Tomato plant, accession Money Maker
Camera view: vertical (180 deg); turntable rotation: 30 degrees
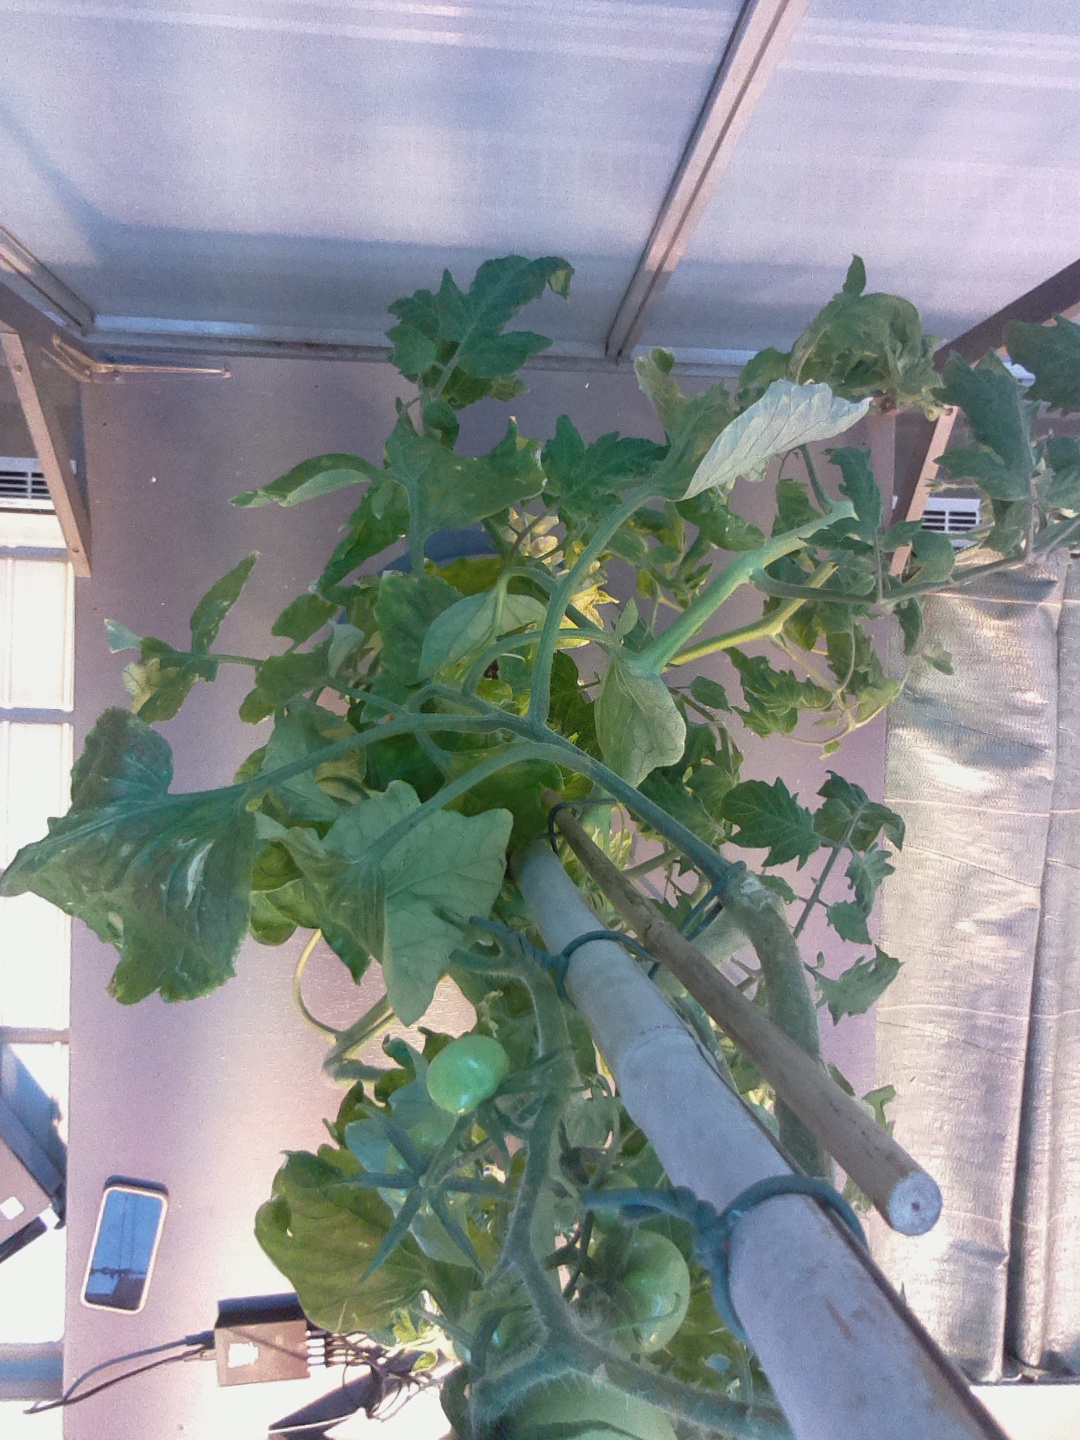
BBCH growth stage 77: 70%-80% of final fruit size